Easy Virtue (2008 film)

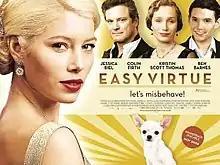
Theatrical release poster

Easy Virtue is a 2008 romantic comedy film based on Noël Coward's play of the same name. The play was previously made into the silent movie "Easy Virtue" (1928) by Alfred Hitchcock. This adaptation is directed by Stephan Elliott, written by Elliott and Sheridan Jobbins, and stars Jessica Biel, Ben Barnes, Colin Firth and Kristin Scott Thomas. The score contains many Coward and jazz-age songs, some of which are sung or partially sung by the cast.